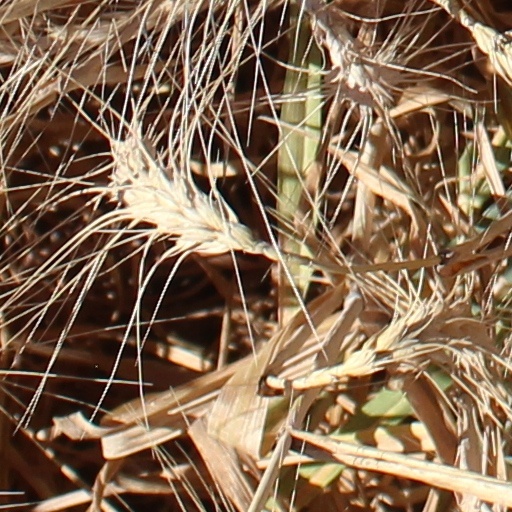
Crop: wheat